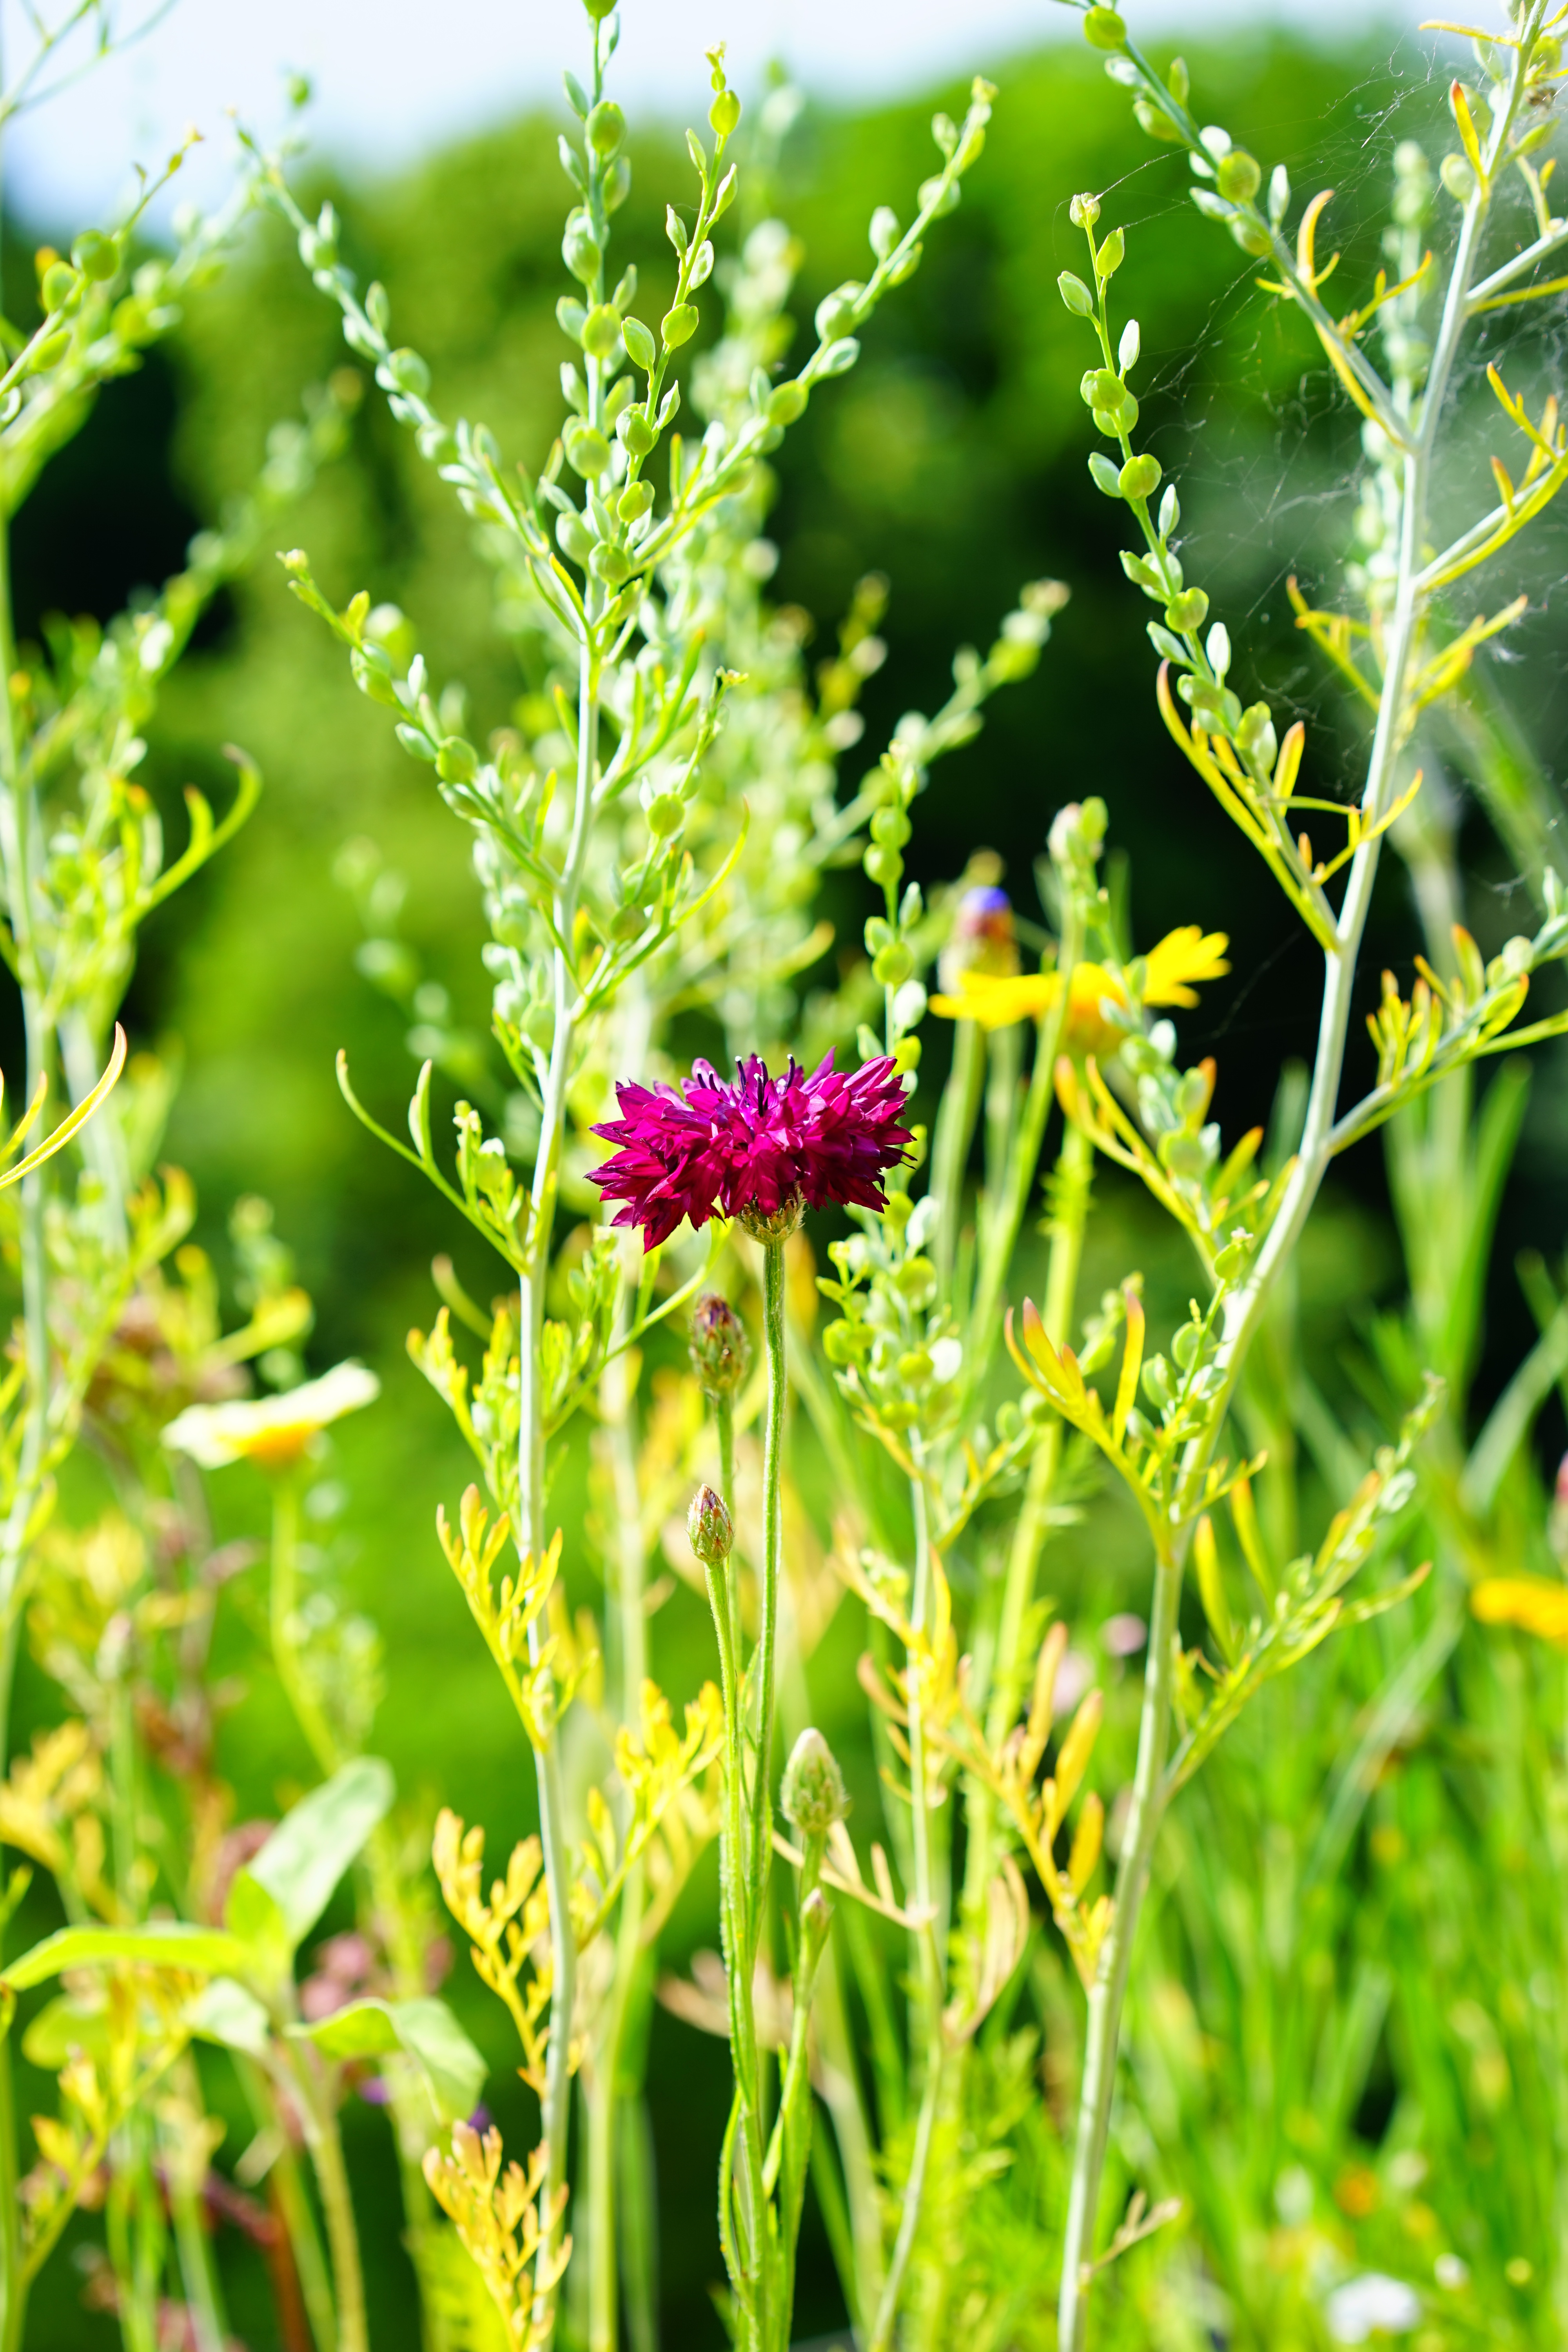
grass, blossom, plant, meadow, prairie, flower, purple, bloom, herb, botany, flora, wildflower, cornflower, shrub, violet, flowering plant, daisy family, dark purple, land plant